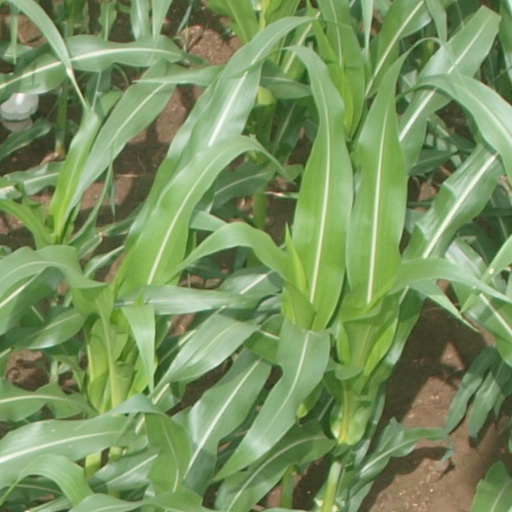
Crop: maize; corn